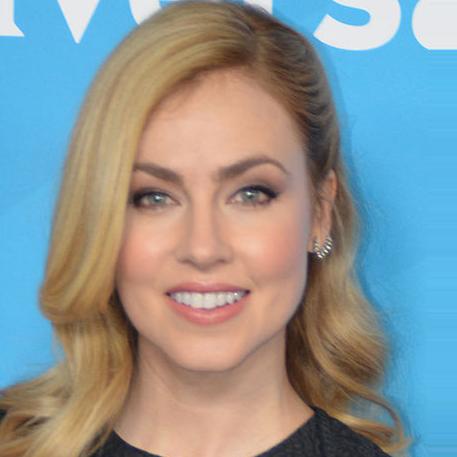
Age: 36